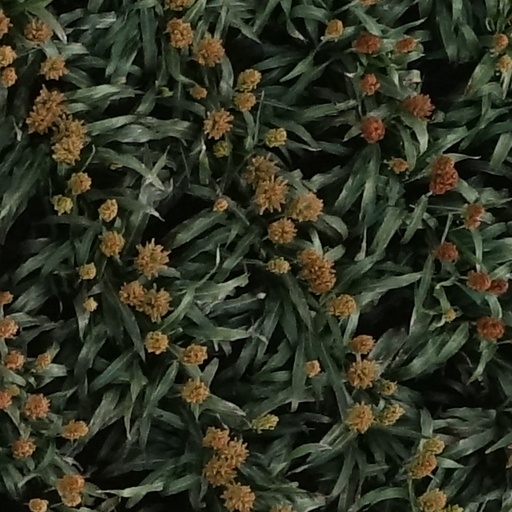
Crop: sorghum